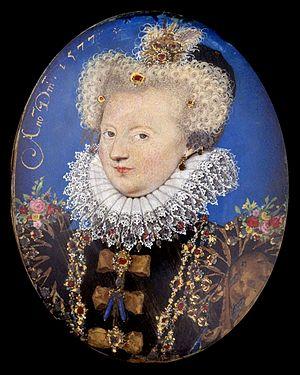
Marguerite de France ou Marguerite de Valois, surnommée Margot à partir du XIXᵉ siècle, est une princesse de la branche de Valois-Angoulême de la dynastie capétienne, née le 14 mai 1553 et morte le 27 mars 1615. Elle était fille du roi Henri II et de Catherine de Médicis et la sœur des rois François II, Charles IX et Henri III. Par son mariage avec le roi Henri de Navarre, elle devient reine de Navarre en 1572, puis reine de France en 1589 lorsque son époux accède au trône de France sous le titre de Henri IV. Sur la demande de ce dernier et avec l'accord du Pape, elle se démarie en 1599.